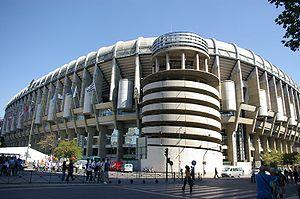
Le Championnat du monde des clubs 2001 aurait dû être la deuxième édition de la Coupe du monde des clubs de la FIFA. Elle devait se tenir du 28 juillet au 12 août 2001 en Espagne, pour la première fois de son histoire.